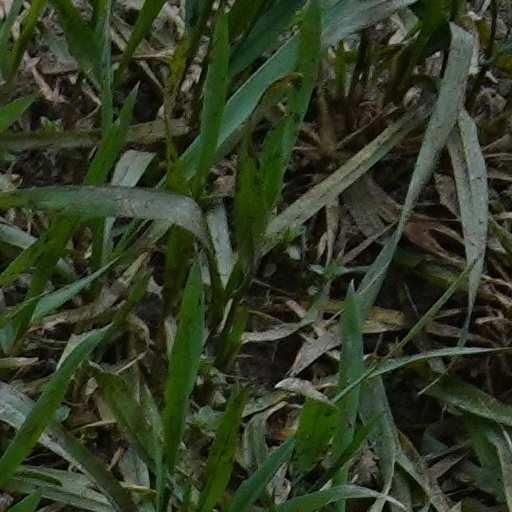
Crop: wheat